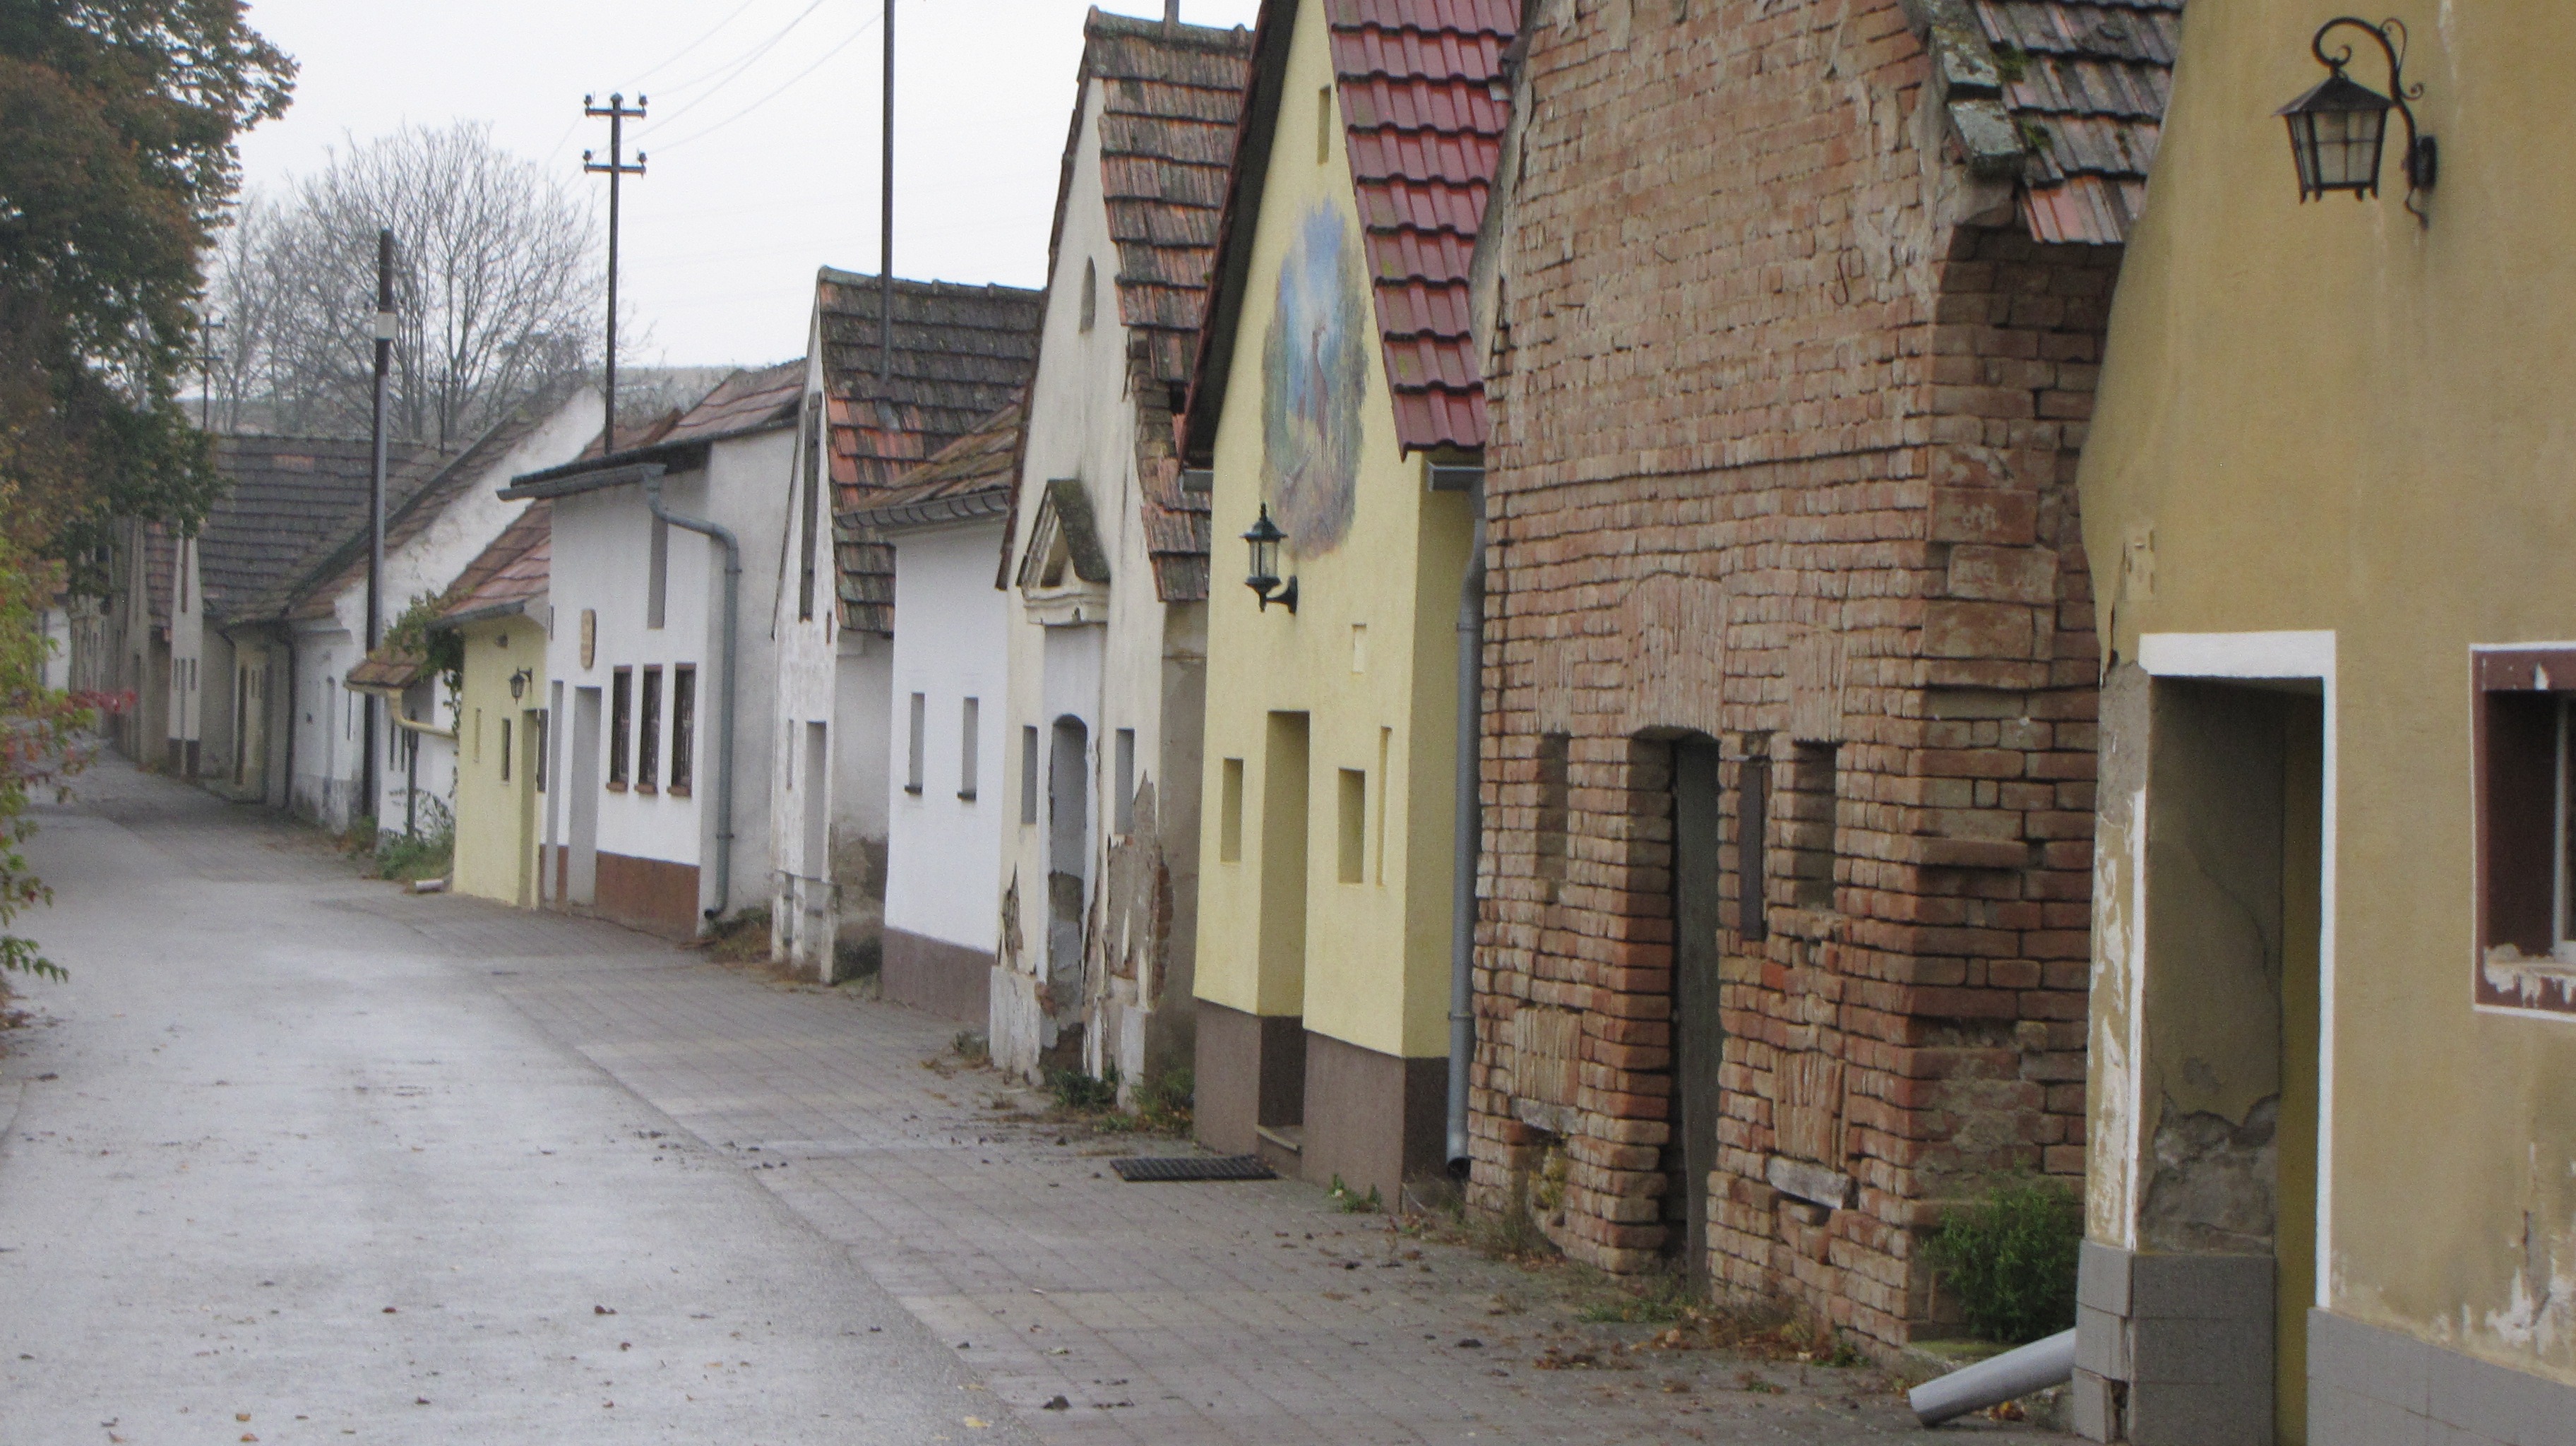
wine, road, street, house, town, building, alley, city, home, wall, village, facade, property, lane, austria, infrastructure, neighbourhood, wine village, residential area, human settlement, kellergasse